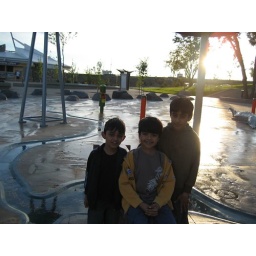
Meewasin water park by the river (Saskatoon)